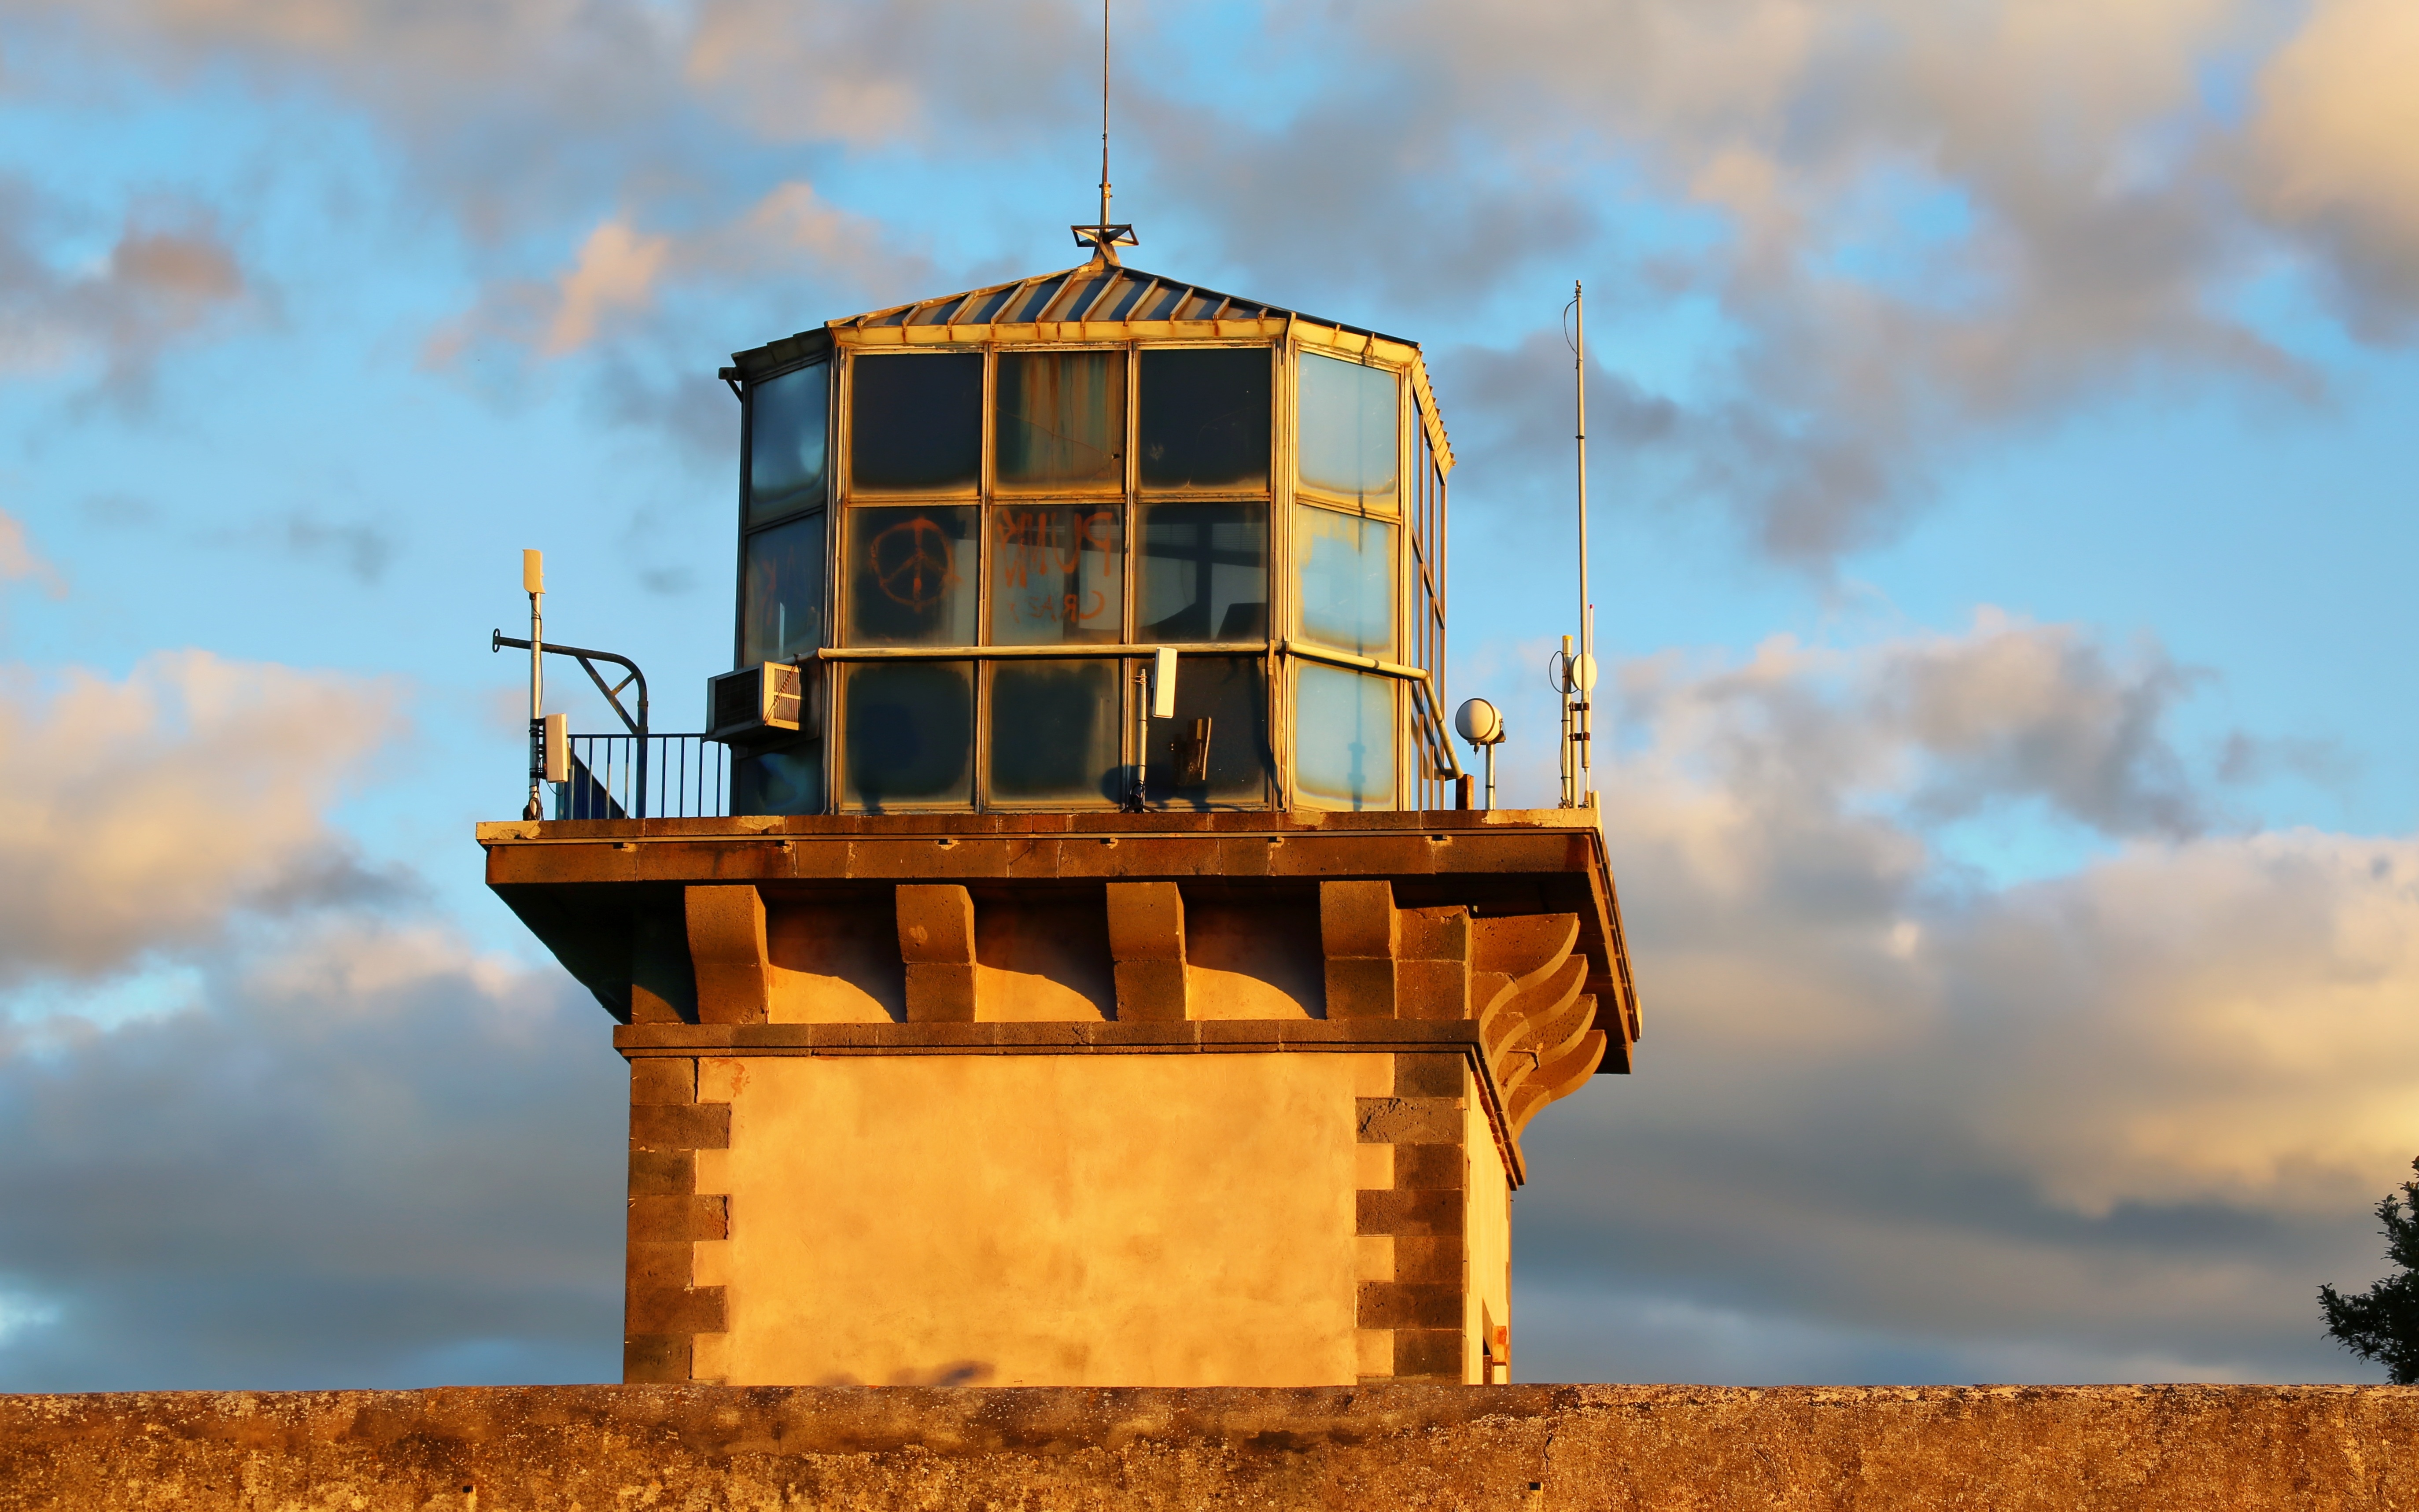
sea, lighthouse, sky, sun, boat, glass, windmill, tower, color, agriculture, surveillance, clouds